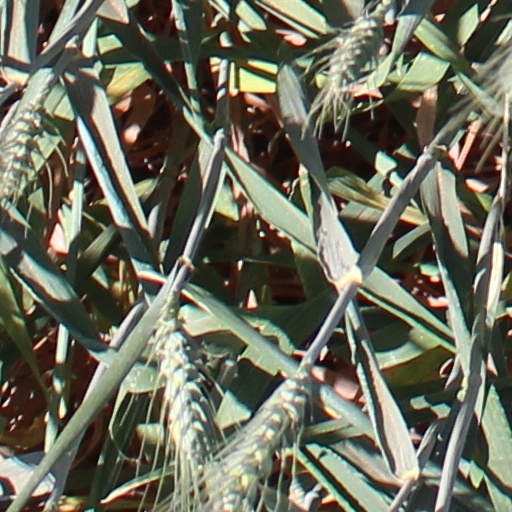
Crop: wheat